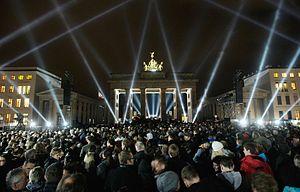
One est une chanson d'amour pop rock alternatif du groupe de rock irlandais U2, publiée le 6 mars 1992. Troisième des cinq singles extraits de leur septième album Achtung Baby paru en 1991, ce morceau donne lieu a plusieurs interprétations concernant le sens des paroles. La première raconte la séparation entre un homme et une femme car ils se font du mal. La seconde relate une conversation tendue entre un père et son fils gay séropositif. Enfin la dernière interprétation, touche à la relation de Bono et son père ou même de la réunification des deux Allemagne. N°1 en Irlande et au Canada à sa sortie, One est devenu avec le temps un classique du répertoire de U2. Il a été acclamé par la presse mondiale et est cité dans des sondages comme l'une des plus grandes chansons de tous les temps. De nombreux artistes comme Johnny Cash, R.E.M., Joe Cocker ou Mary J. Blige l'ont reprise. U2 l'interprète dans toutes ses tournées depuis le Zoo TV Tour en 1992.